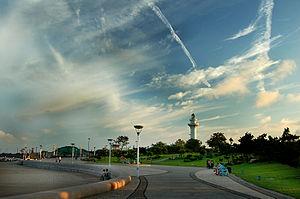
Rizhao est une ville du sud-est de la province du Shandong en Chine.
Le district de Donggang est une subdivision administrative de la province du Shandong en Chine. Il est placé sous la juridiction de la ville-préfecture de Rizhao.